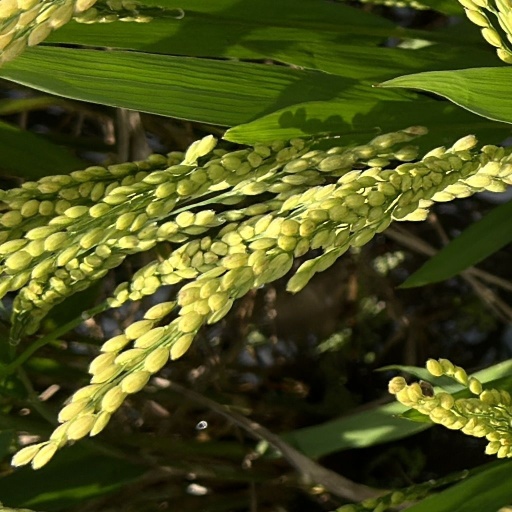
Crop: rice